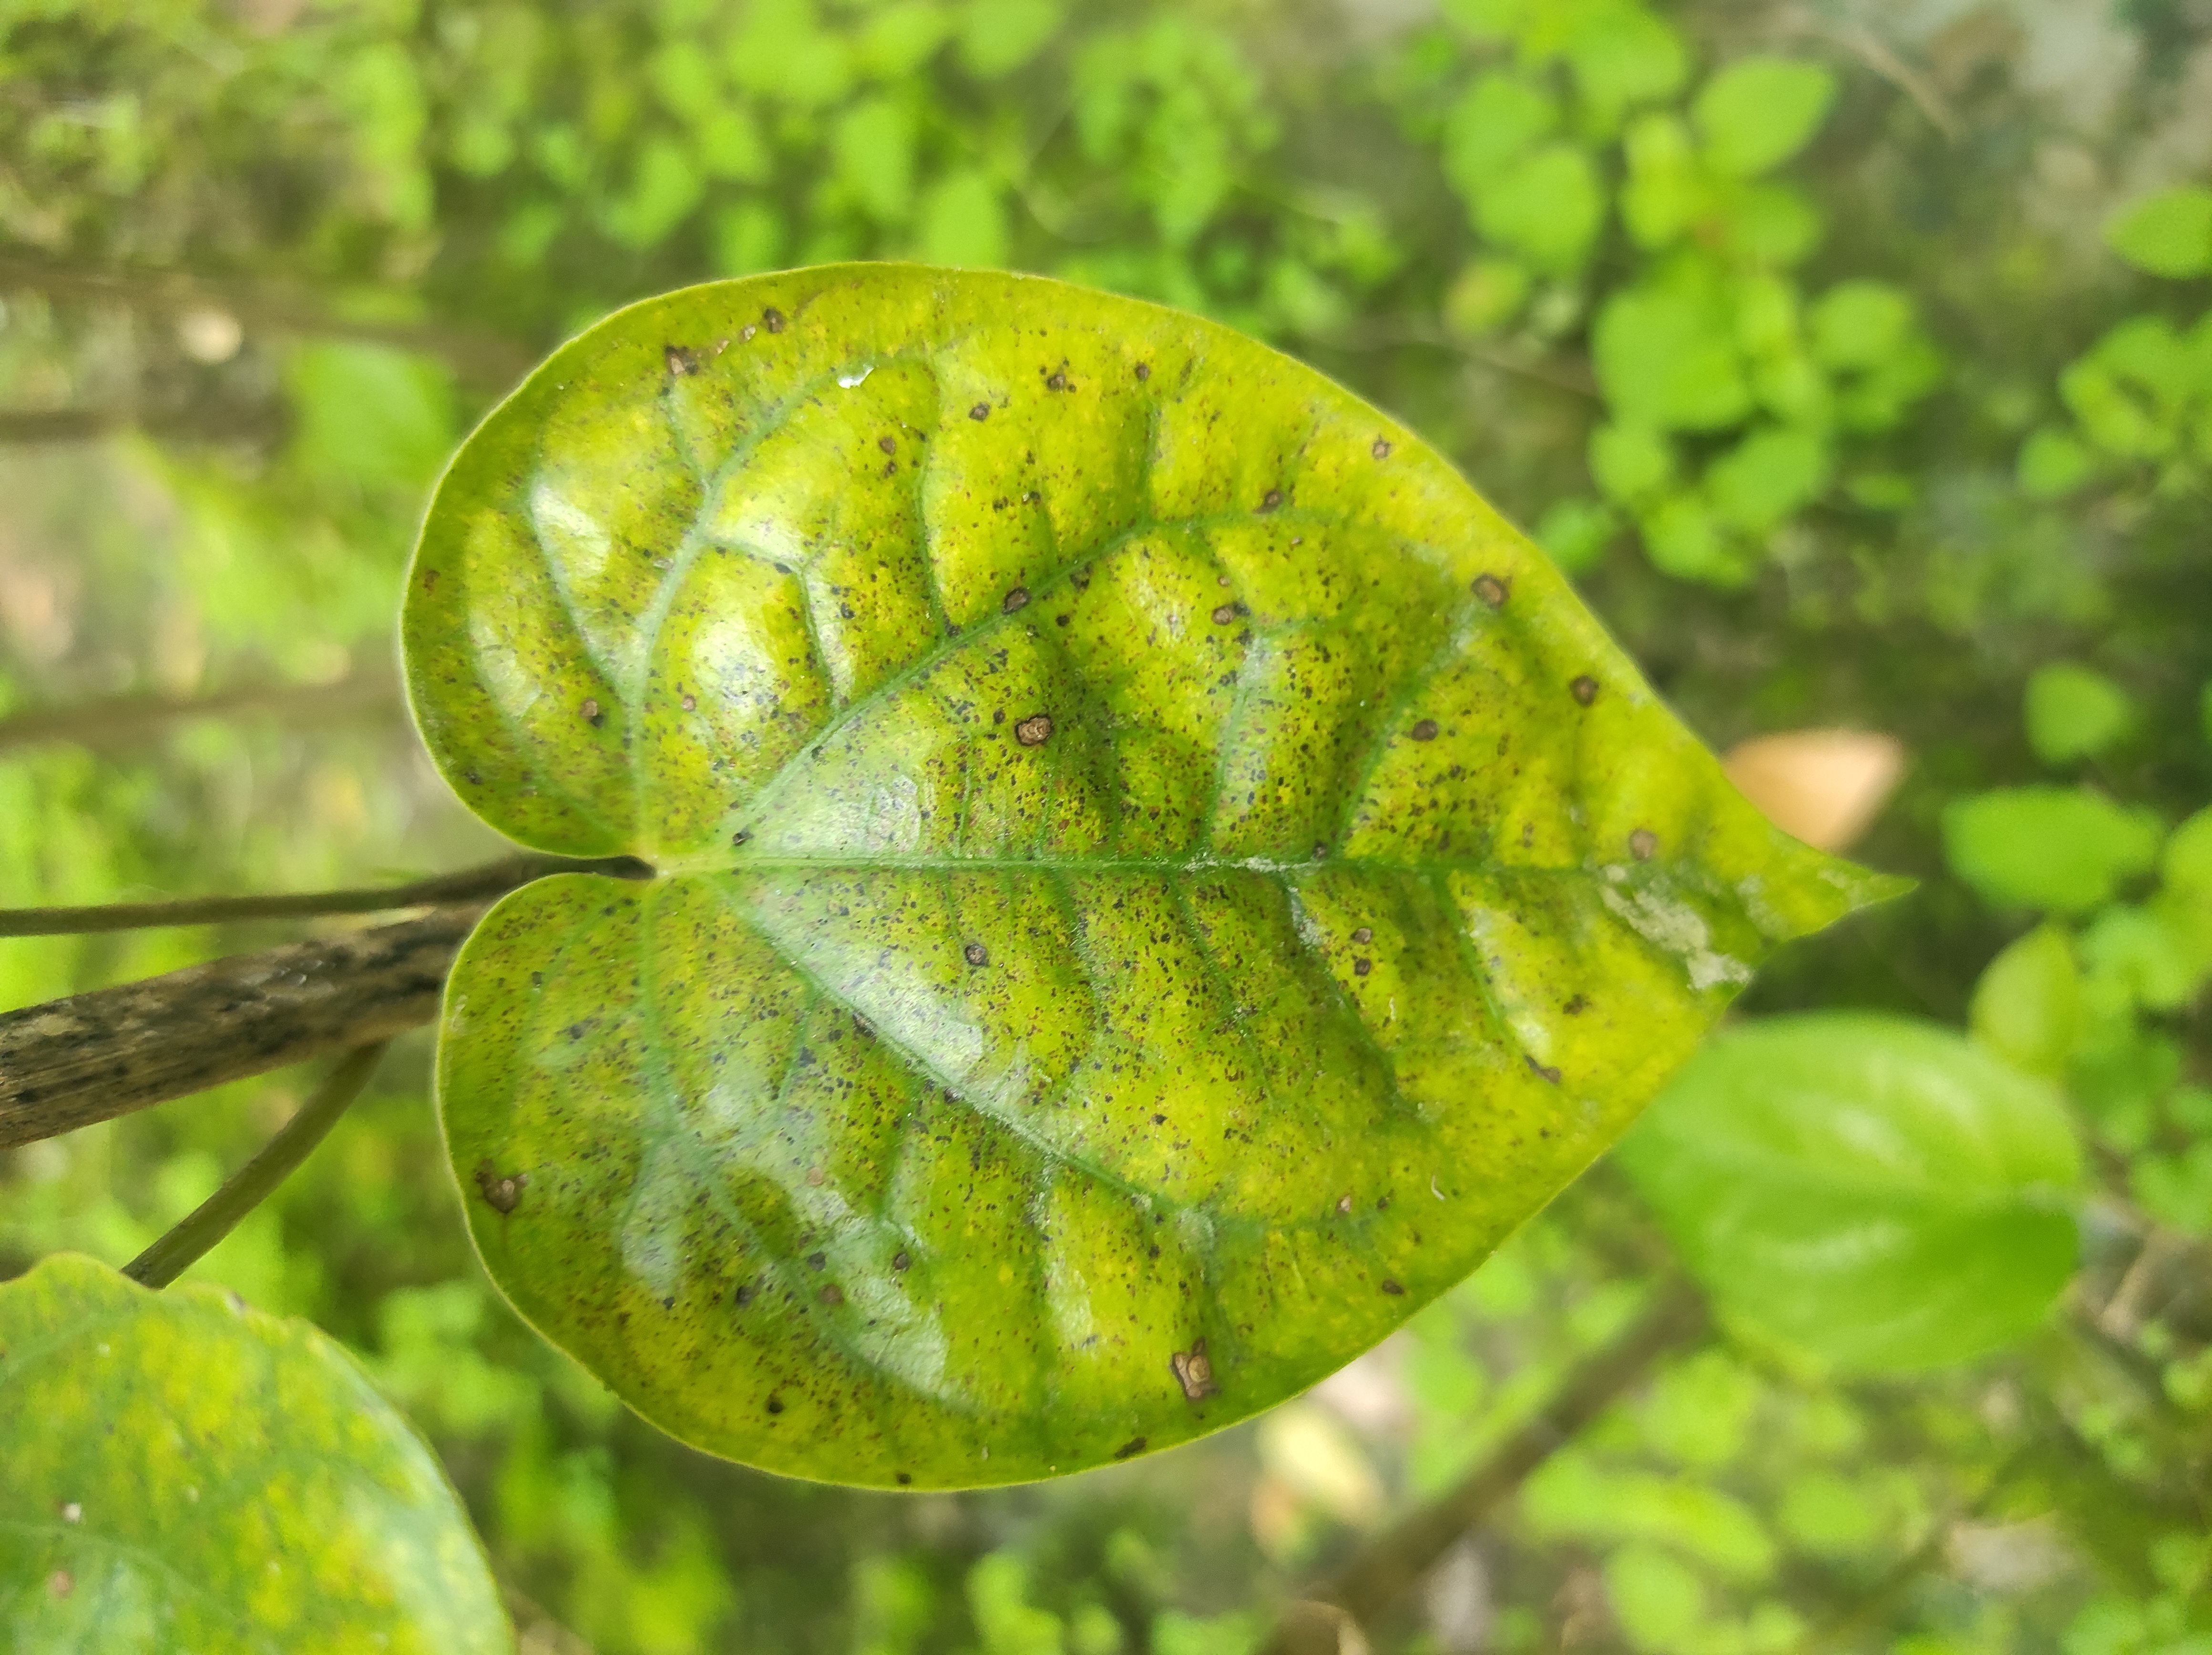
Label: Fungal_Brown_Spot_Disease